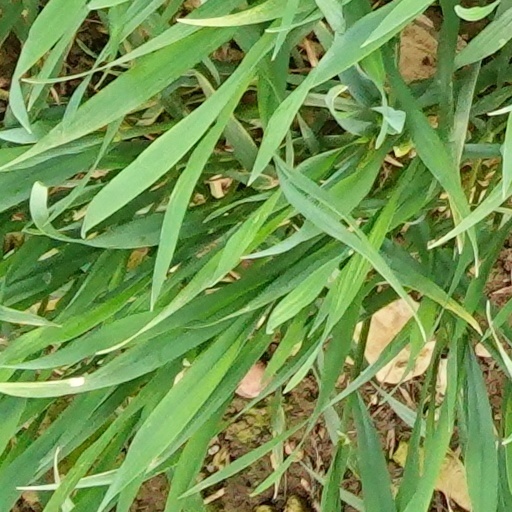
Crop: wheat